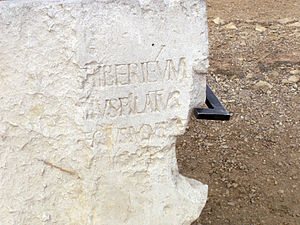
Pontius Pilatus / Navn og titler
Kalkstensblok fundet i 1961 med Pilatus' hyldest til kejser Tiberius på latin. Ordene [...]TIVS PILATVS[...] ses tydeligt i anden linje.
Pontius Pilatus var romersk præfekt i Judæa og Samaria 26-36 e.Kr. Han blev fulgt af Marcellus.